Ottoman–Habsburg wars

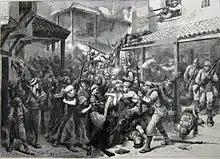
Muslim Bosniak resistance during the battle of Sarajevo in 1878 against the Austro-Hungarian occupation.

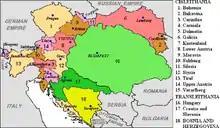
By the end of the war, the Habsburgs had shifted the balance of power away from the Ottomans

In 1686, two years after [an unsuccessful siege of Buda, a renewed European campaign was started to enter Buda, the erstwhile capital of medieval Hungary. This time, the Holy League's army was twice as large, containing over 74,000 men, including German, Croat, Dutch, Hungarian, English, Spanish, Czech, Italian, French, Burgundian, Danish and Swedish soldiers, along with other Europeans as volunteers, artillerymen, and officers, the Christian forces reconquered Buda. (See: Siege of Buda)